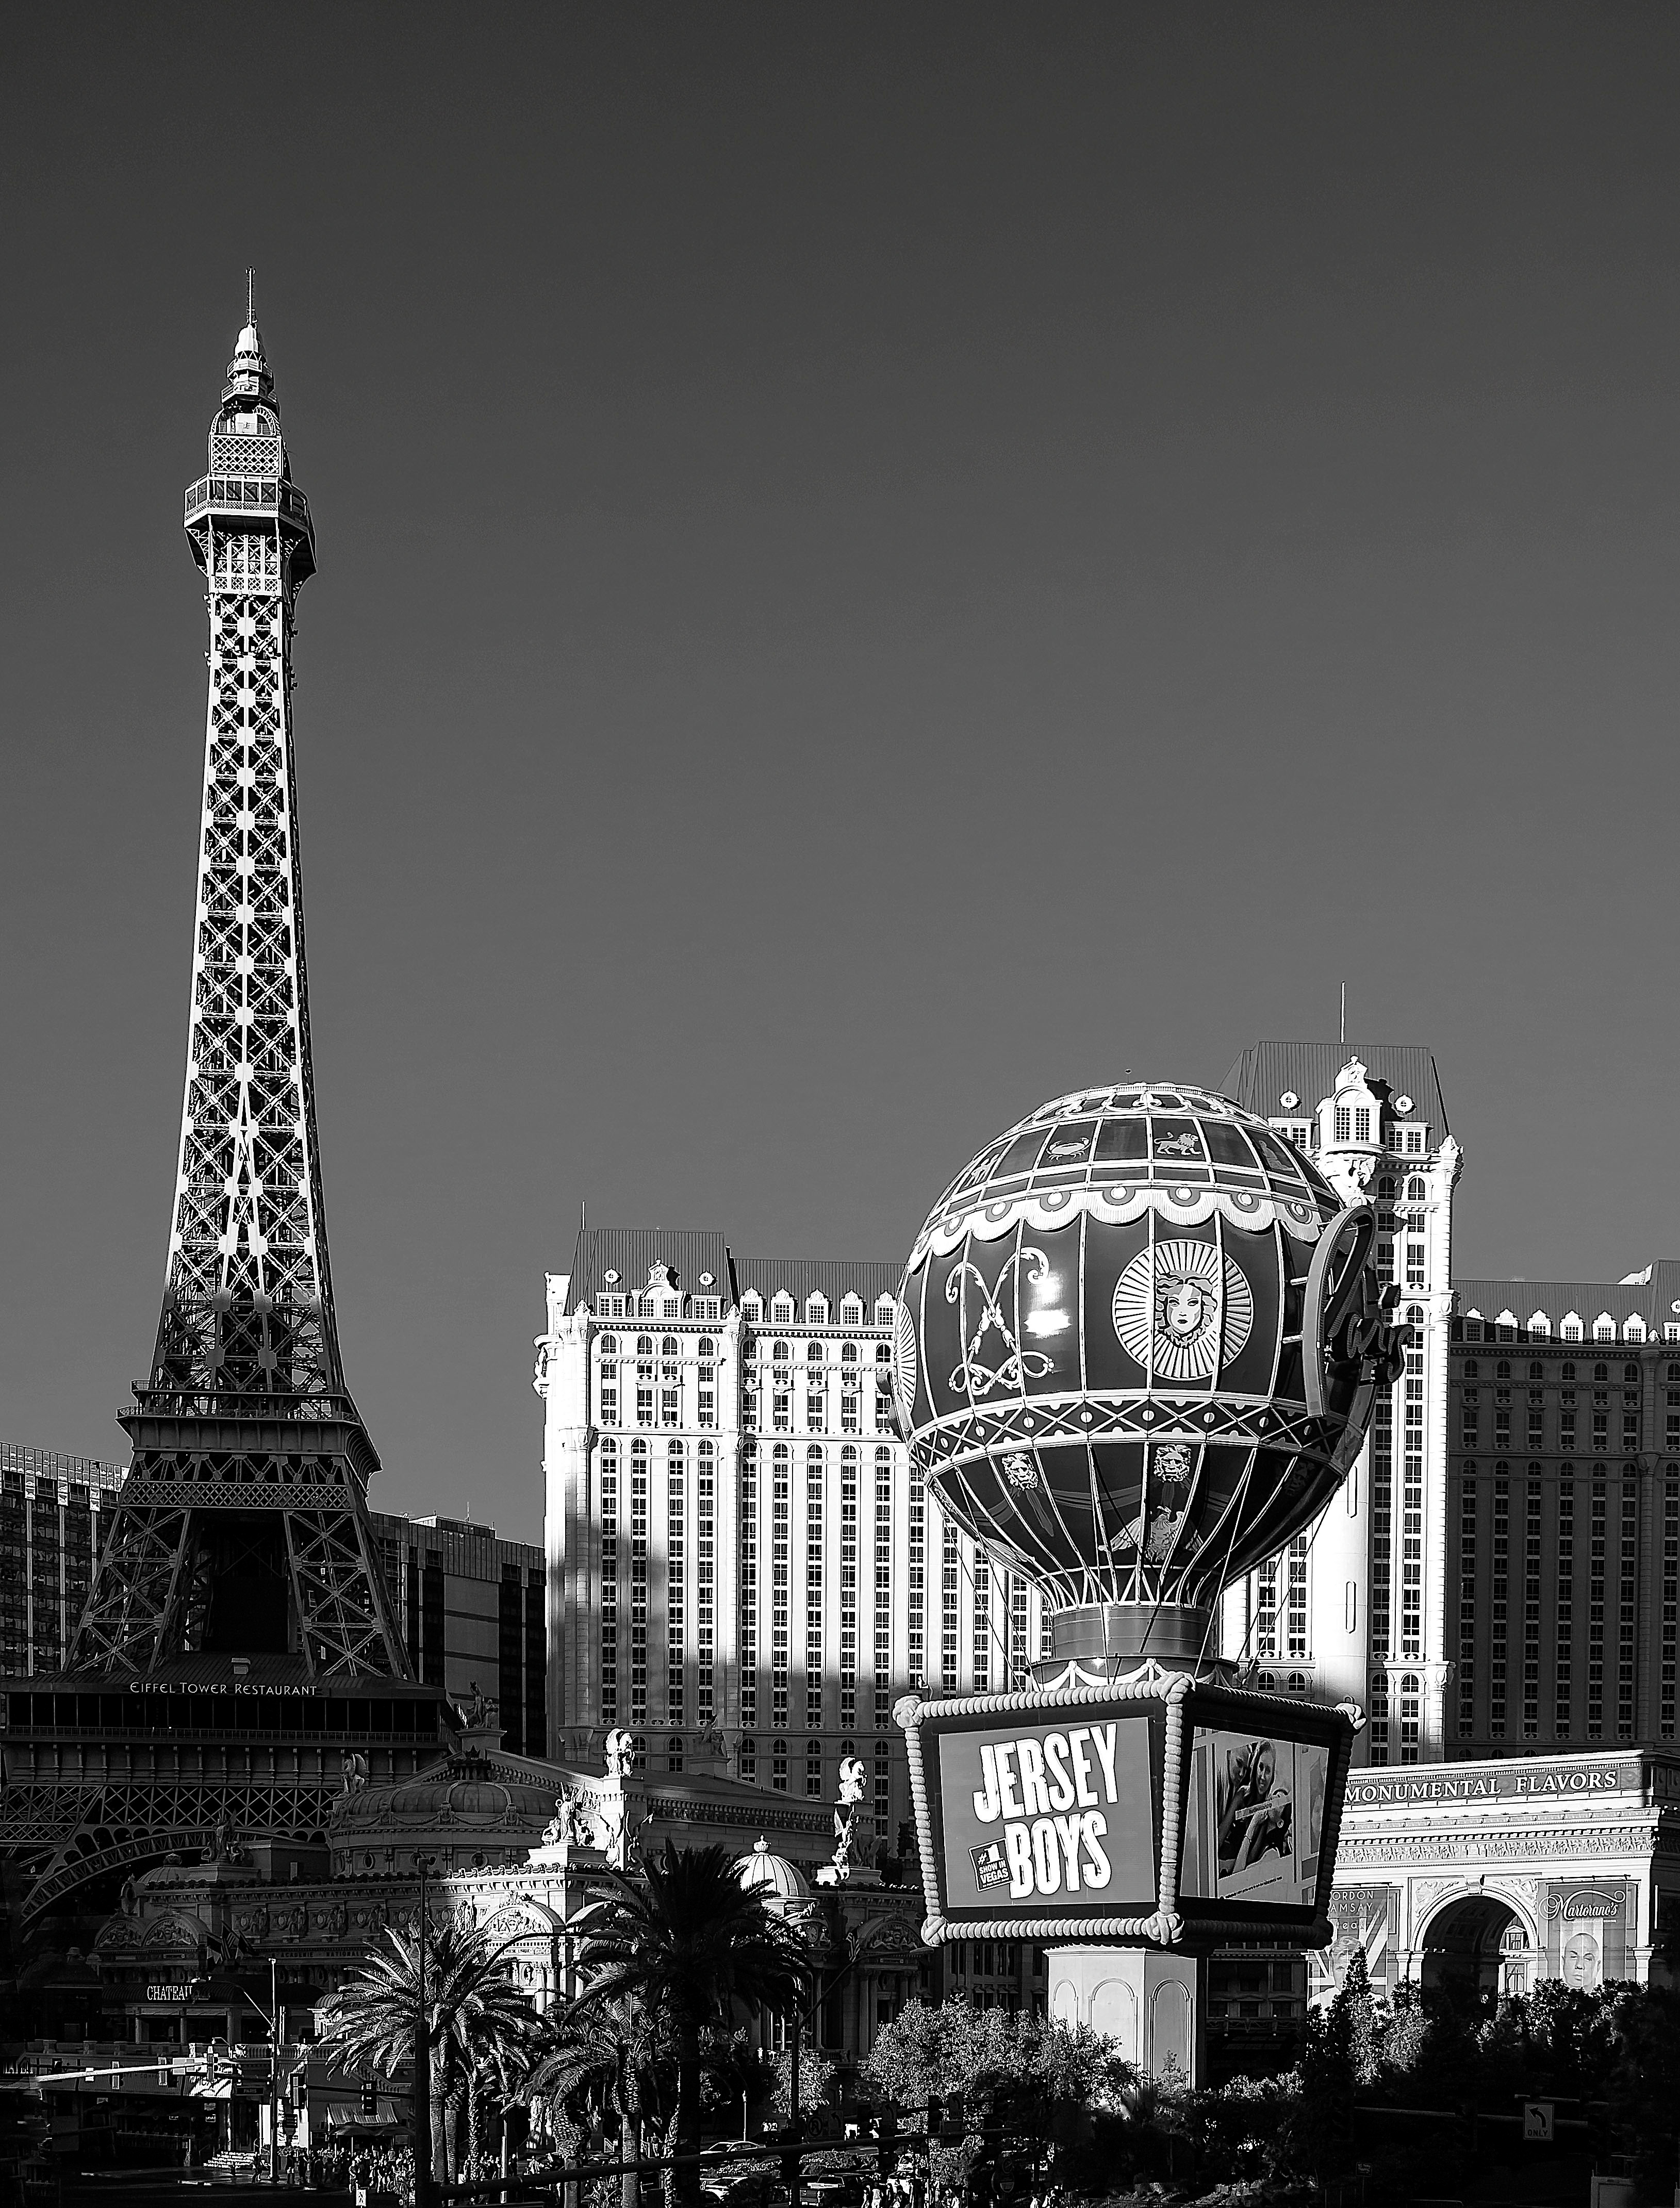
black and white, skyline, night, photography, city, skyscraper, cityscape, downtown, tower, landmark, monochrome, metropolis, monochrome photography, human settlement